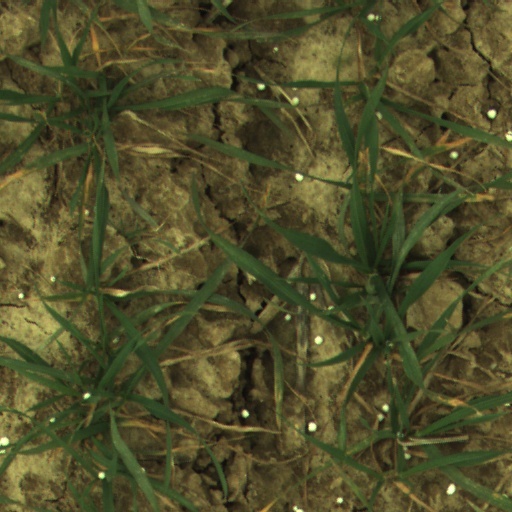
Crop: wheat